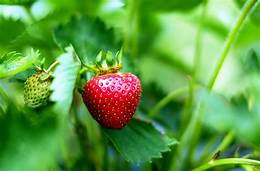
Label: Strawberry